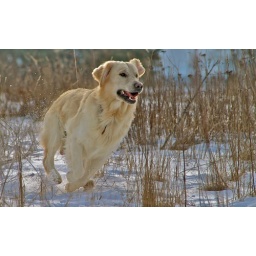
Leo running in high winter grass